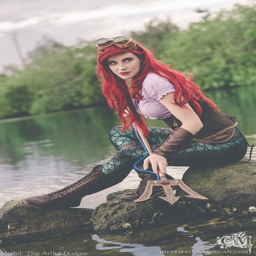
get creative with your halloween costumes .